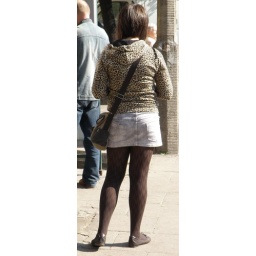
girl in brown opaque patterned tights 4/6